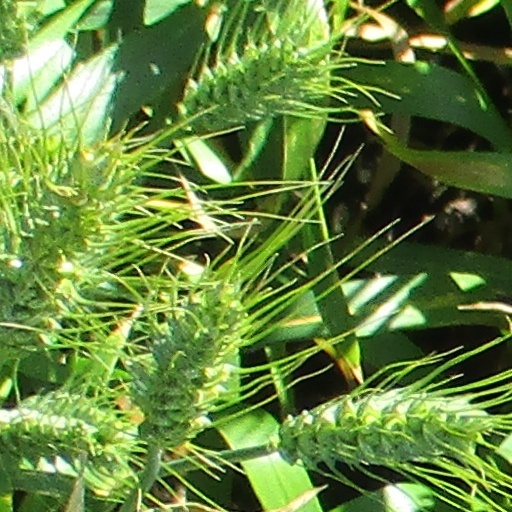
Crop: wheat